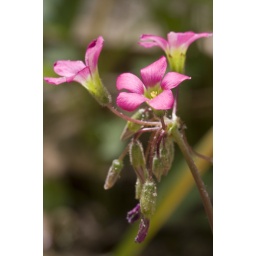
Tiny pink flower growing in the garden. Still waiting for our bulbs to bloom.